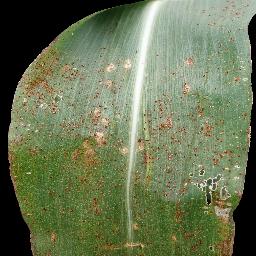
Label: Corn_(Maize)___Common_Rust